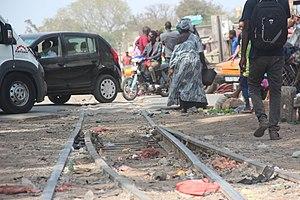
""Passage à niveau"" à Thiès, Sénégal. This is an image with the theme ""Africa on the Move or Transport"" from: Senegal"